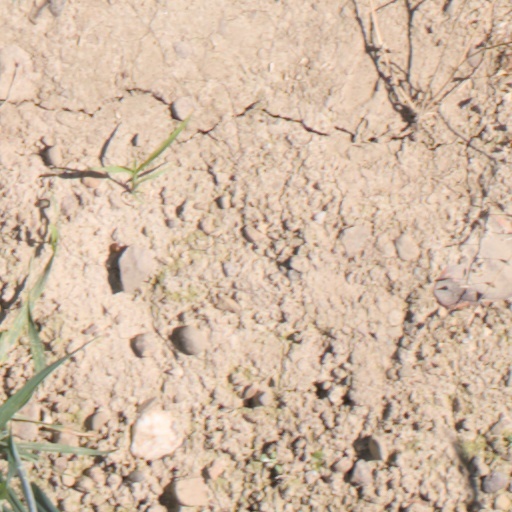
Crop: wheat